Summer 1993

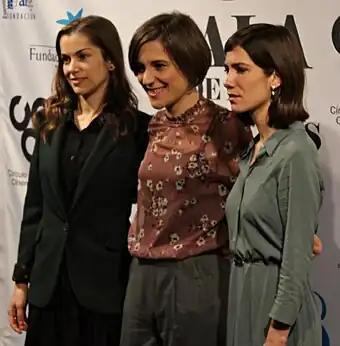
María Zamora, Carla Simón, and Bruna Cusí

In an article by Academia. La Revista del Cine Español, Simón explains that she was inspired to make the film by her own experiences as a child. When Simón was six years old, her mother died as a result of AIDS, and she moved in with her aunt, uncle, and cousin on her mother's side of the family. Simón explains that the movie has helped her to come to terms with her past, and she hopes that the same may be true for audience members who watch the film. In fact, many of the scenes were shot in the same town in which Simón grew up with her aunt, uncle, and cousin.